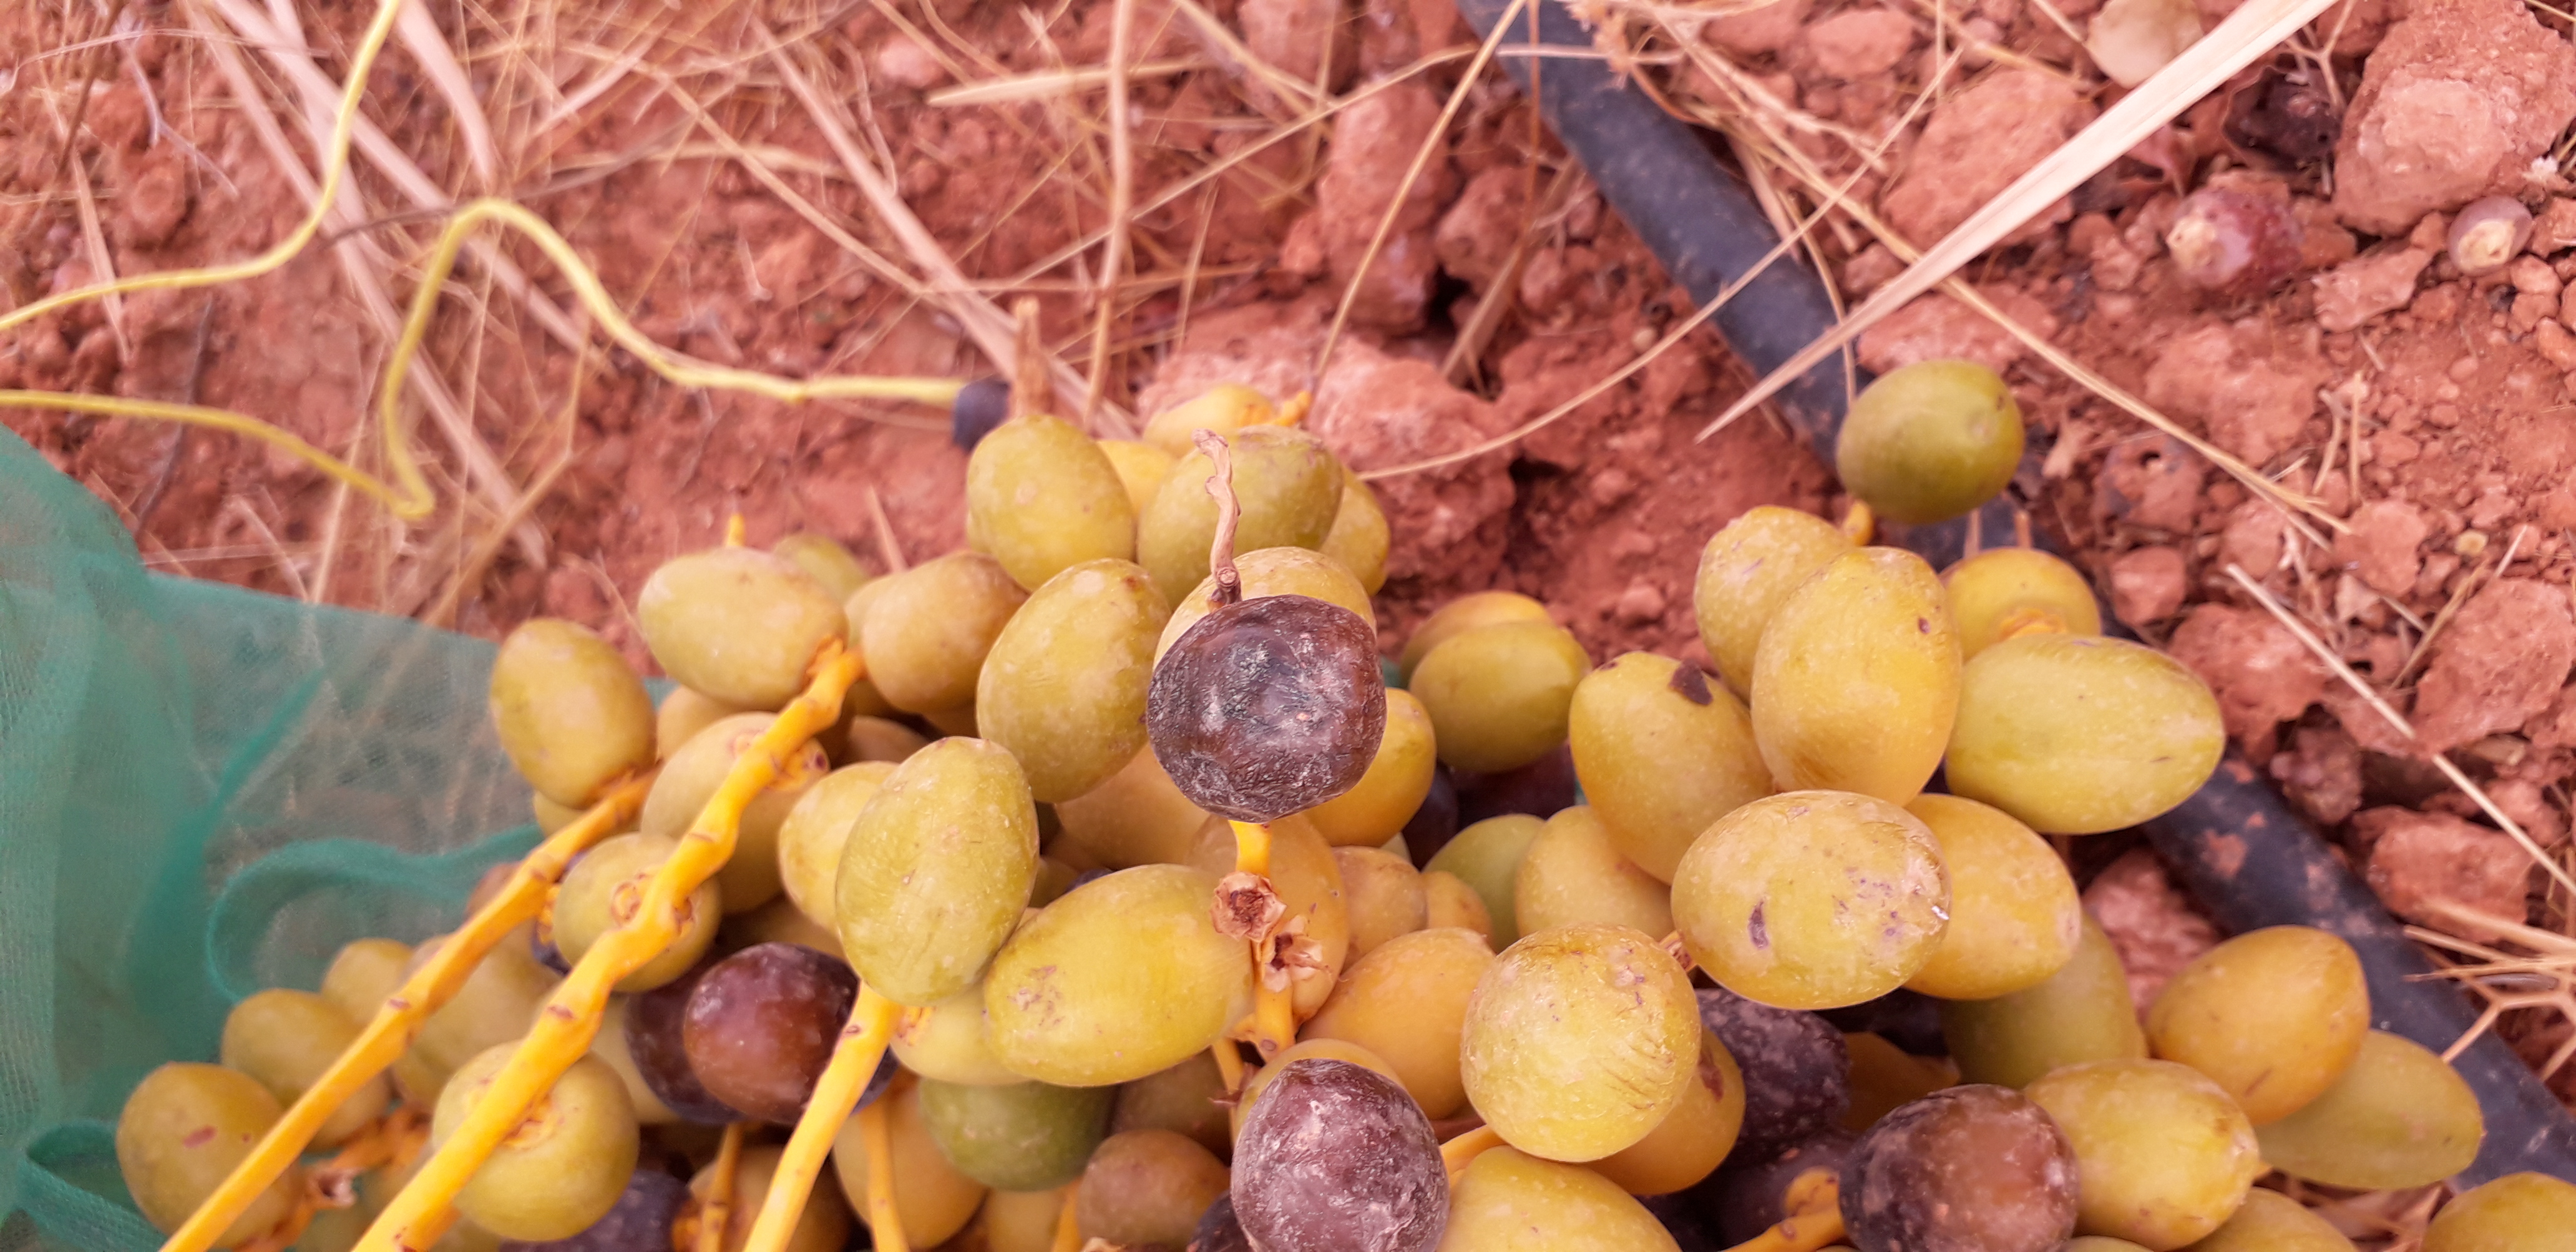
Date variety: kholt